Chunky (candy bar)

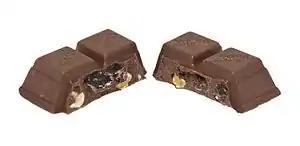
A Chunky broken in half

Chunky is a chocolate bar made with milk chocolate, raisins, and roasted peanuts in the shape of a truncated pyramid scored into quarters. Chunky is produced by Ferrara Candy Company, a division of Ferrero SpA.